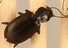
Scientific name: Calathus advena
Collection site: Rocky Mountains NEON (RMNP), plot RMNP_014